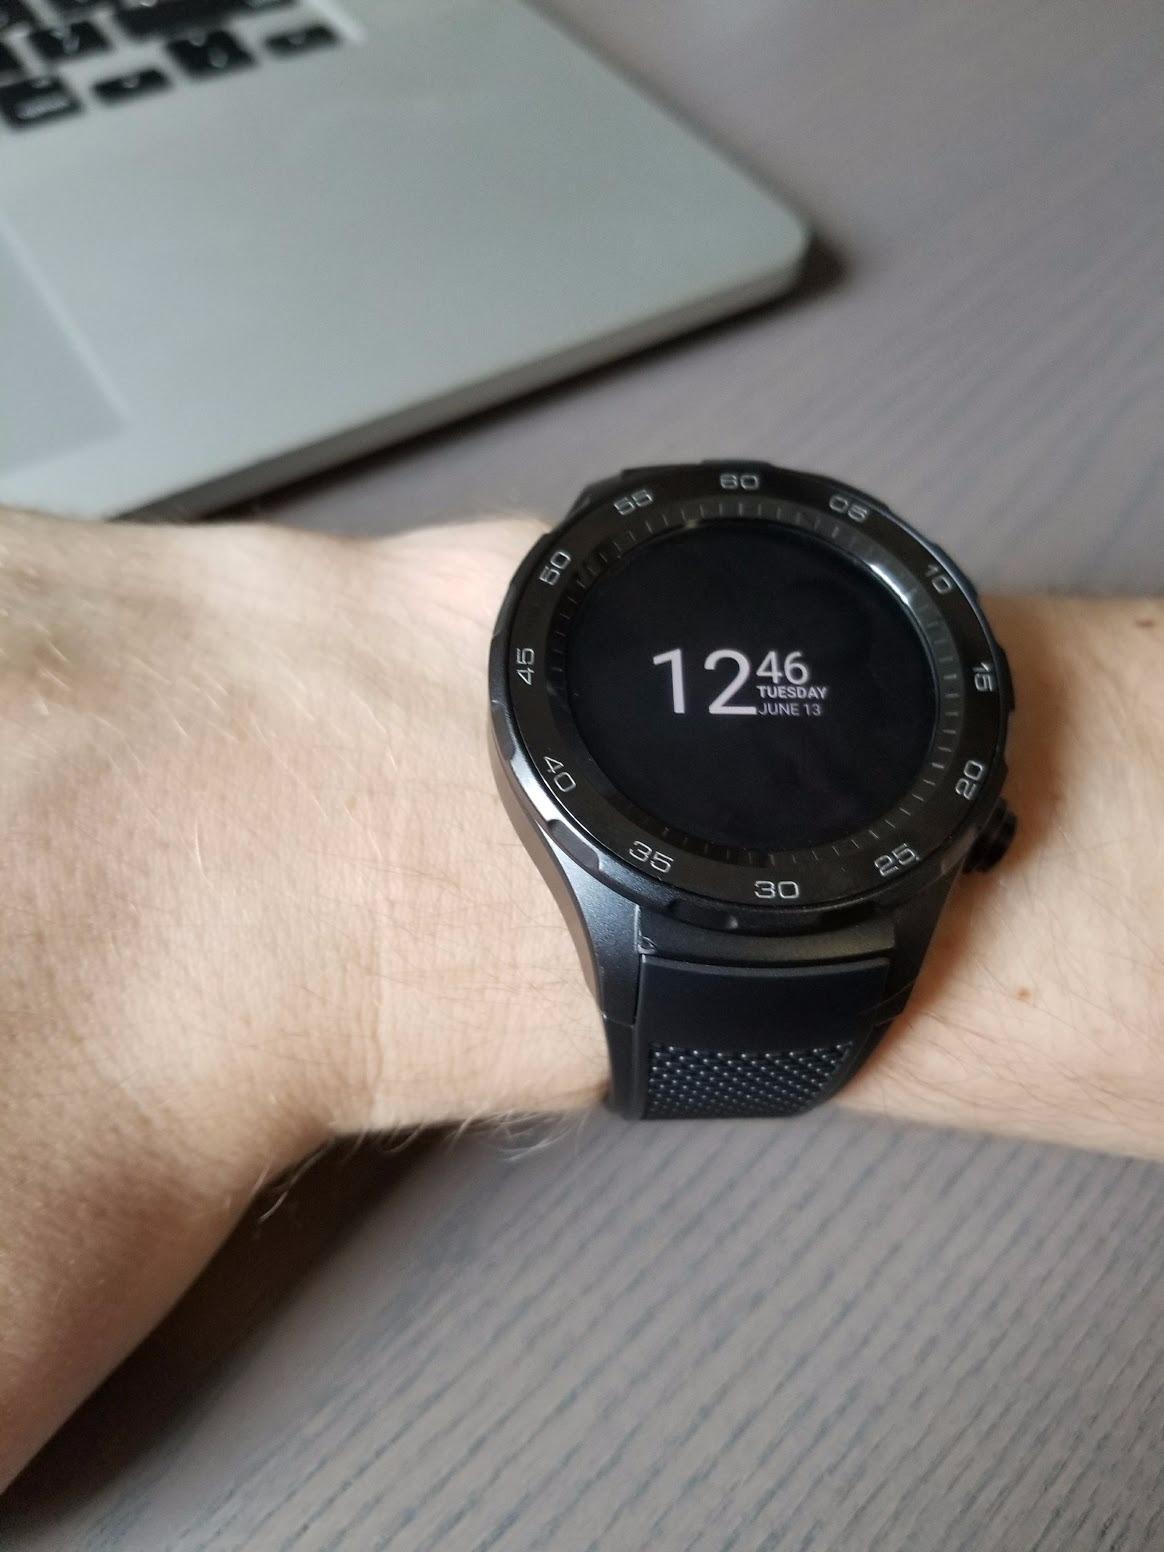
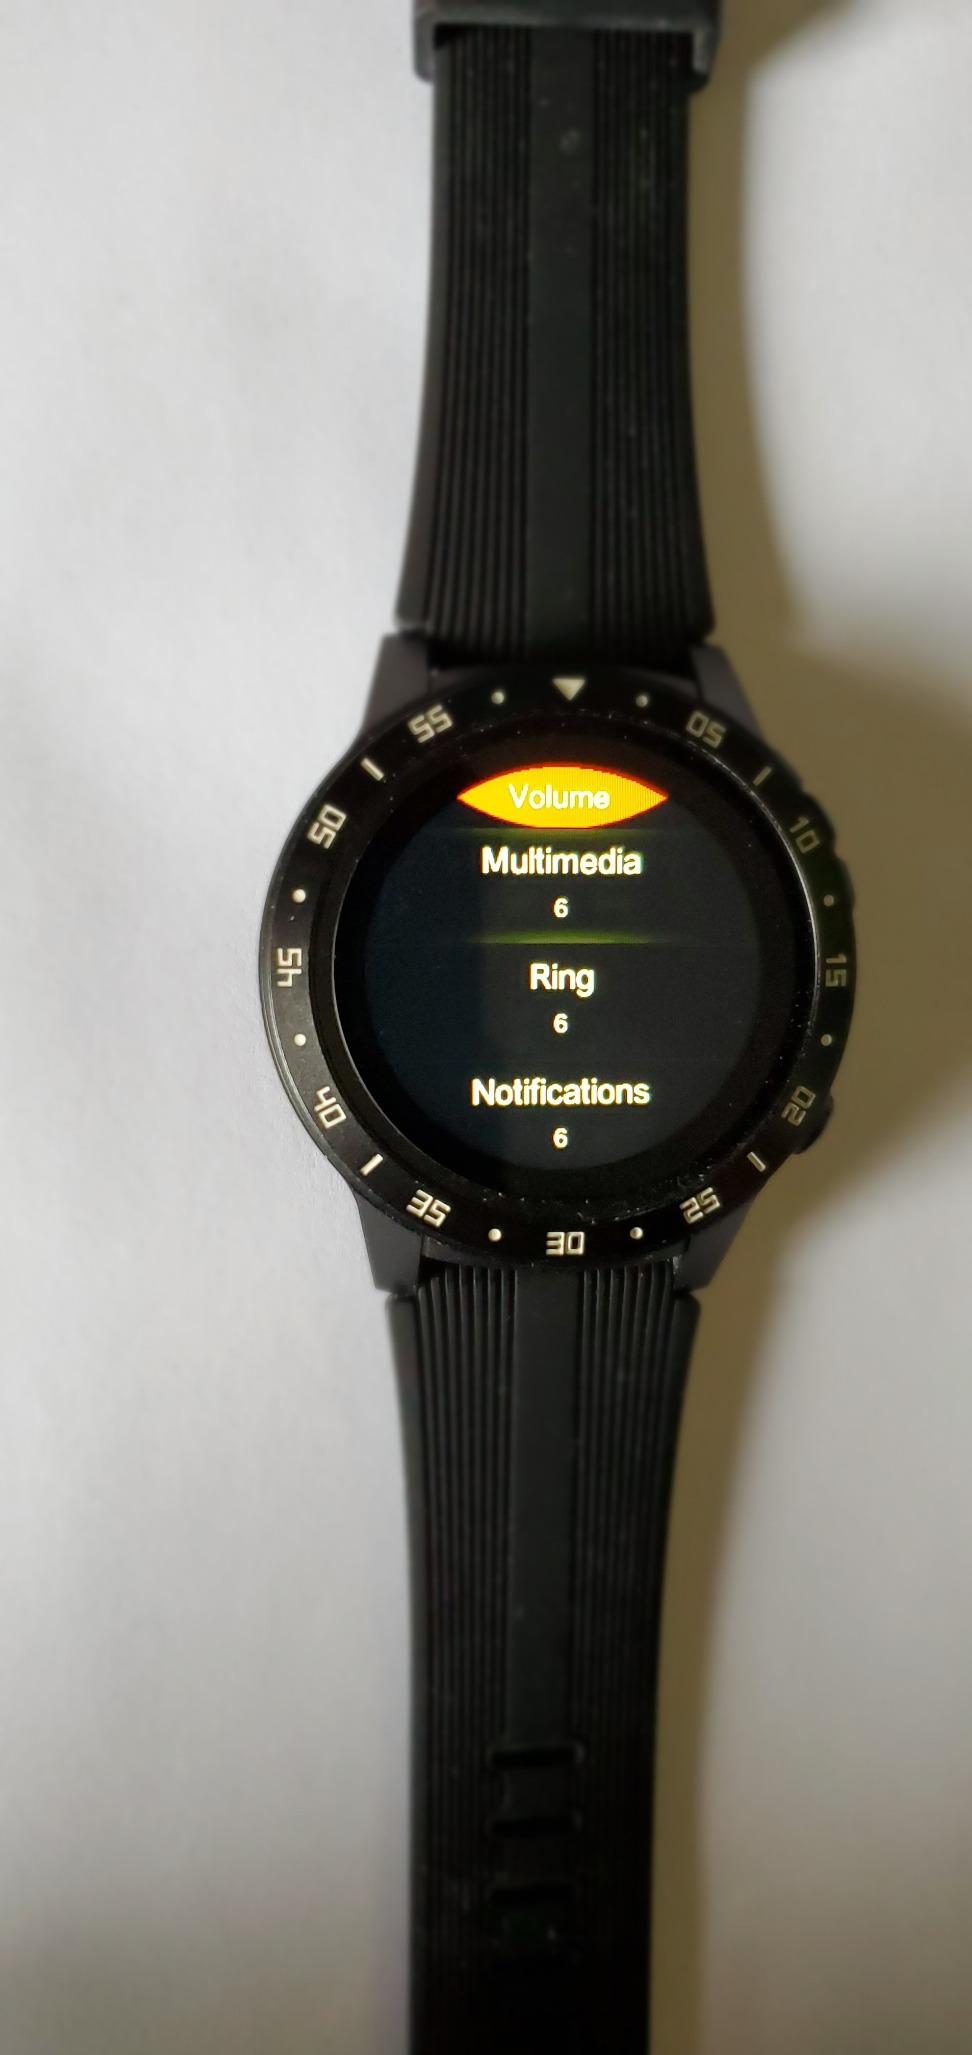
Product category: smartwatch
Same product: no